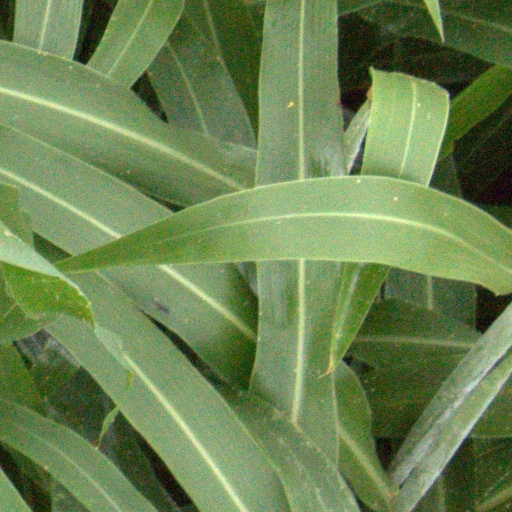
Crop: sorghum